Vehicle registration plates of Victoria

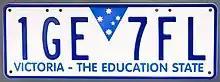
Victoria – The Education State (2015–2016)

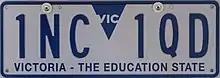
Victoria – The Education State (2016–present)

As part of Labor's campaign for the November 2014 state election, the Daniel Andrews-led party announced its intention if winning office to replace the "Vic – Stay Alert Stay Alive" with the slogan "Victoria – The Education State". After winning this election, the Andrews government honoured this pledge, with the new plates released on 16 October 2015, starting at 1GA-1AA. Unlike previous combinations, the "1G" combination was only produced in standard dimensions with the "Victoria – The Education State" slogan. Slimline plates continued under the "1F" series. In circa February 2016, the slimline plates progressed to the "1I" series, skipping "1H" which was allocated to the standard size plates from circa March 2016. Once VicRoads exhausted the "1H" combinations in early August 2016, the standard size plates recommenced from "1IE" onwards (with 1IA to 1ID used for slim plates). Starting 1 September 2016, plates bearing the new Victorian state logo replaced the previous Southern Cross design starting at combination 1IL-1AA. The Victorian government had earlier unveiled this logo on 12 August 2015. As of 31 December 2022, all plates are now manufactured with holograms as an extra security measure.